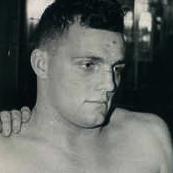
Age: 18